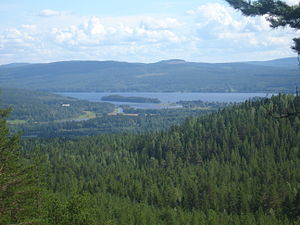
Ljusnan
Ljusnan ved Järvsö
Ljusnan er en flod i det centrale Sverige. Den er 443 kilometer lang med et afvandingsområde på 19.816 km². og en middelvandføring på 230 m³/s.